Sukhoi Su-33

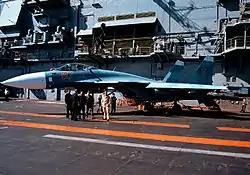
Aqua and blue jet aircraft on aircraft carrier deck, with a group of men standing close by. Behind the jet is the ship's island

With the break-up of the Soviet Union, the Russian Navy was dramatically downsized, with many shipbuilding programmes stopped. If the "Varyag", "Oryol" and had been commissioned, a total of 72 production airframes would have been built; the early-airborne warning and MiG-29K would also have proceeded, instead of being abandoned. Only 24 examples were built at the time "Varyag" was sold to China.